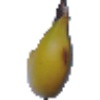
Label: Banana 1